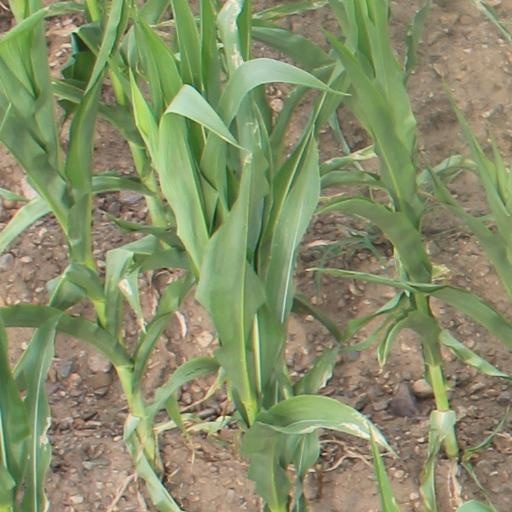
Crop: maize; corn